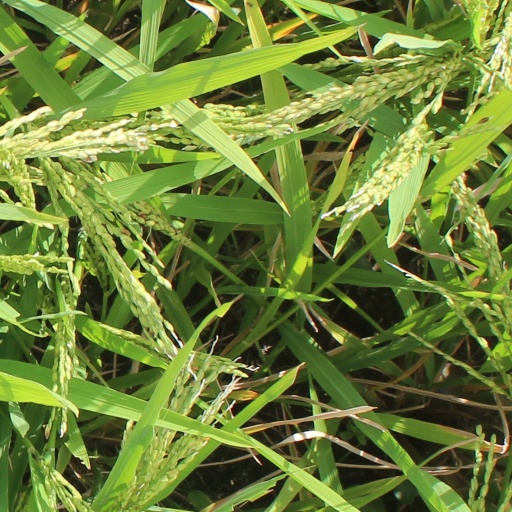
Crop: rice